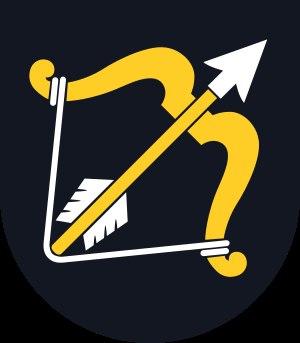
Södra Savolax
Landskabsvåben for Södra Savolax.
Södra Savolax er et landskab og en sekundærkommune i det sydøstlige Finland.